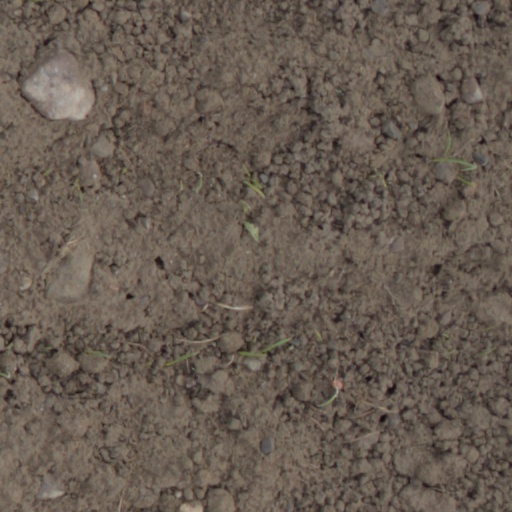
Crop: wheat